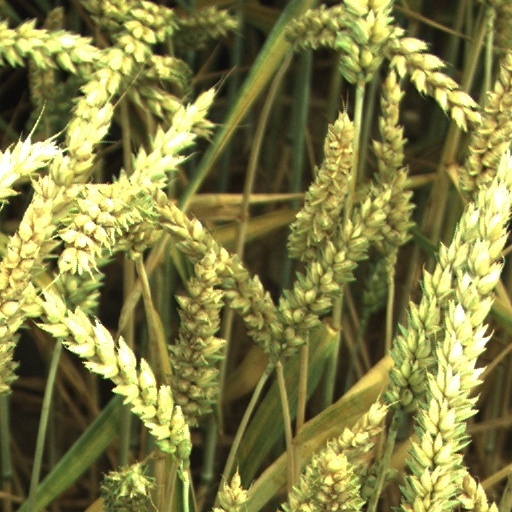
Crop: wheat